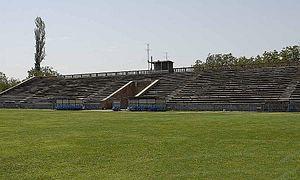
Le stade Kasakhi Marzik est un stade multi-usage à Achtarak en Arménie.